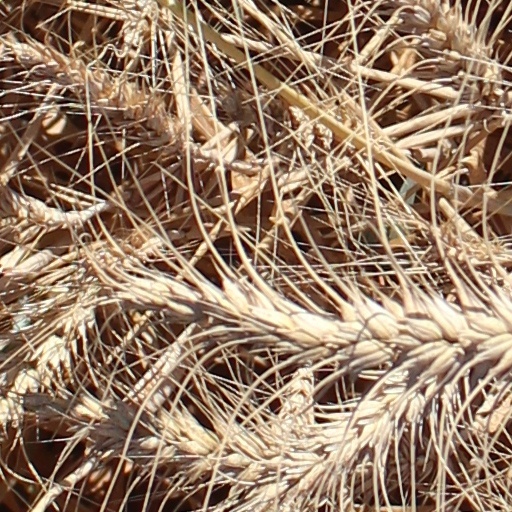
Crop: wheat